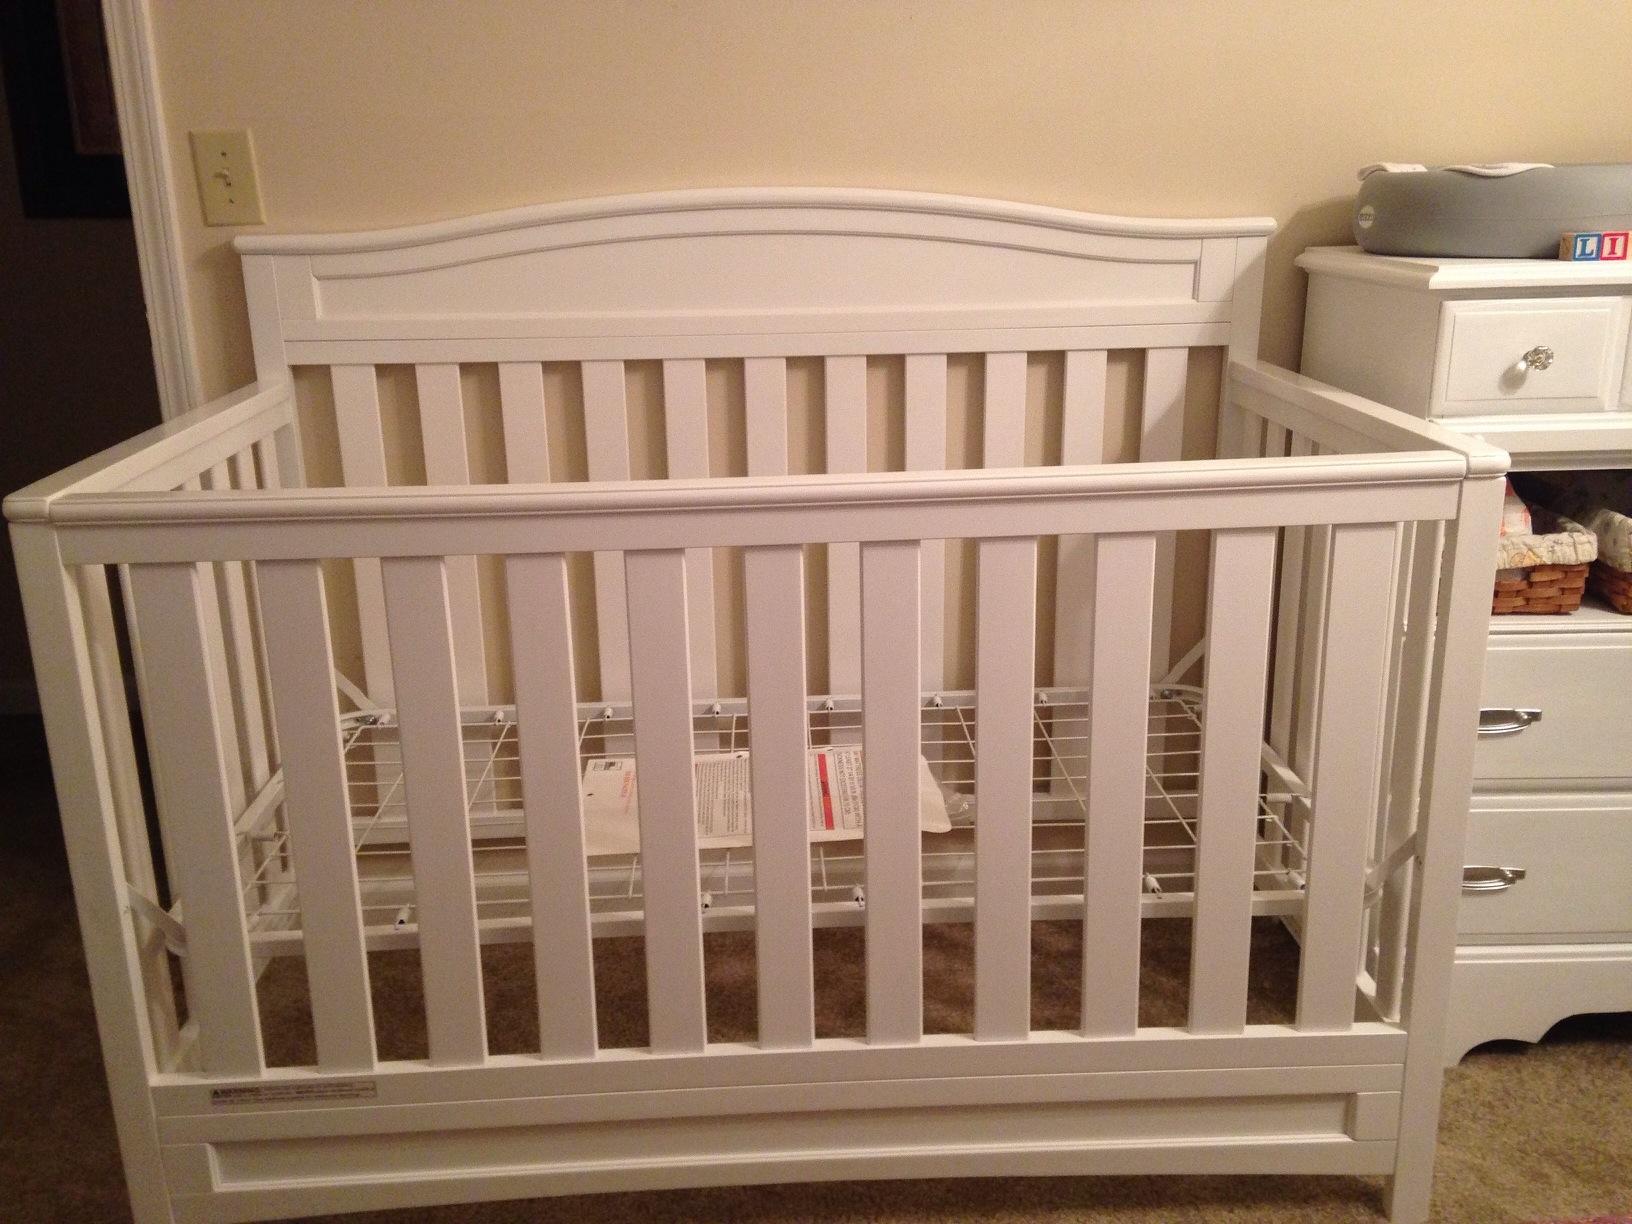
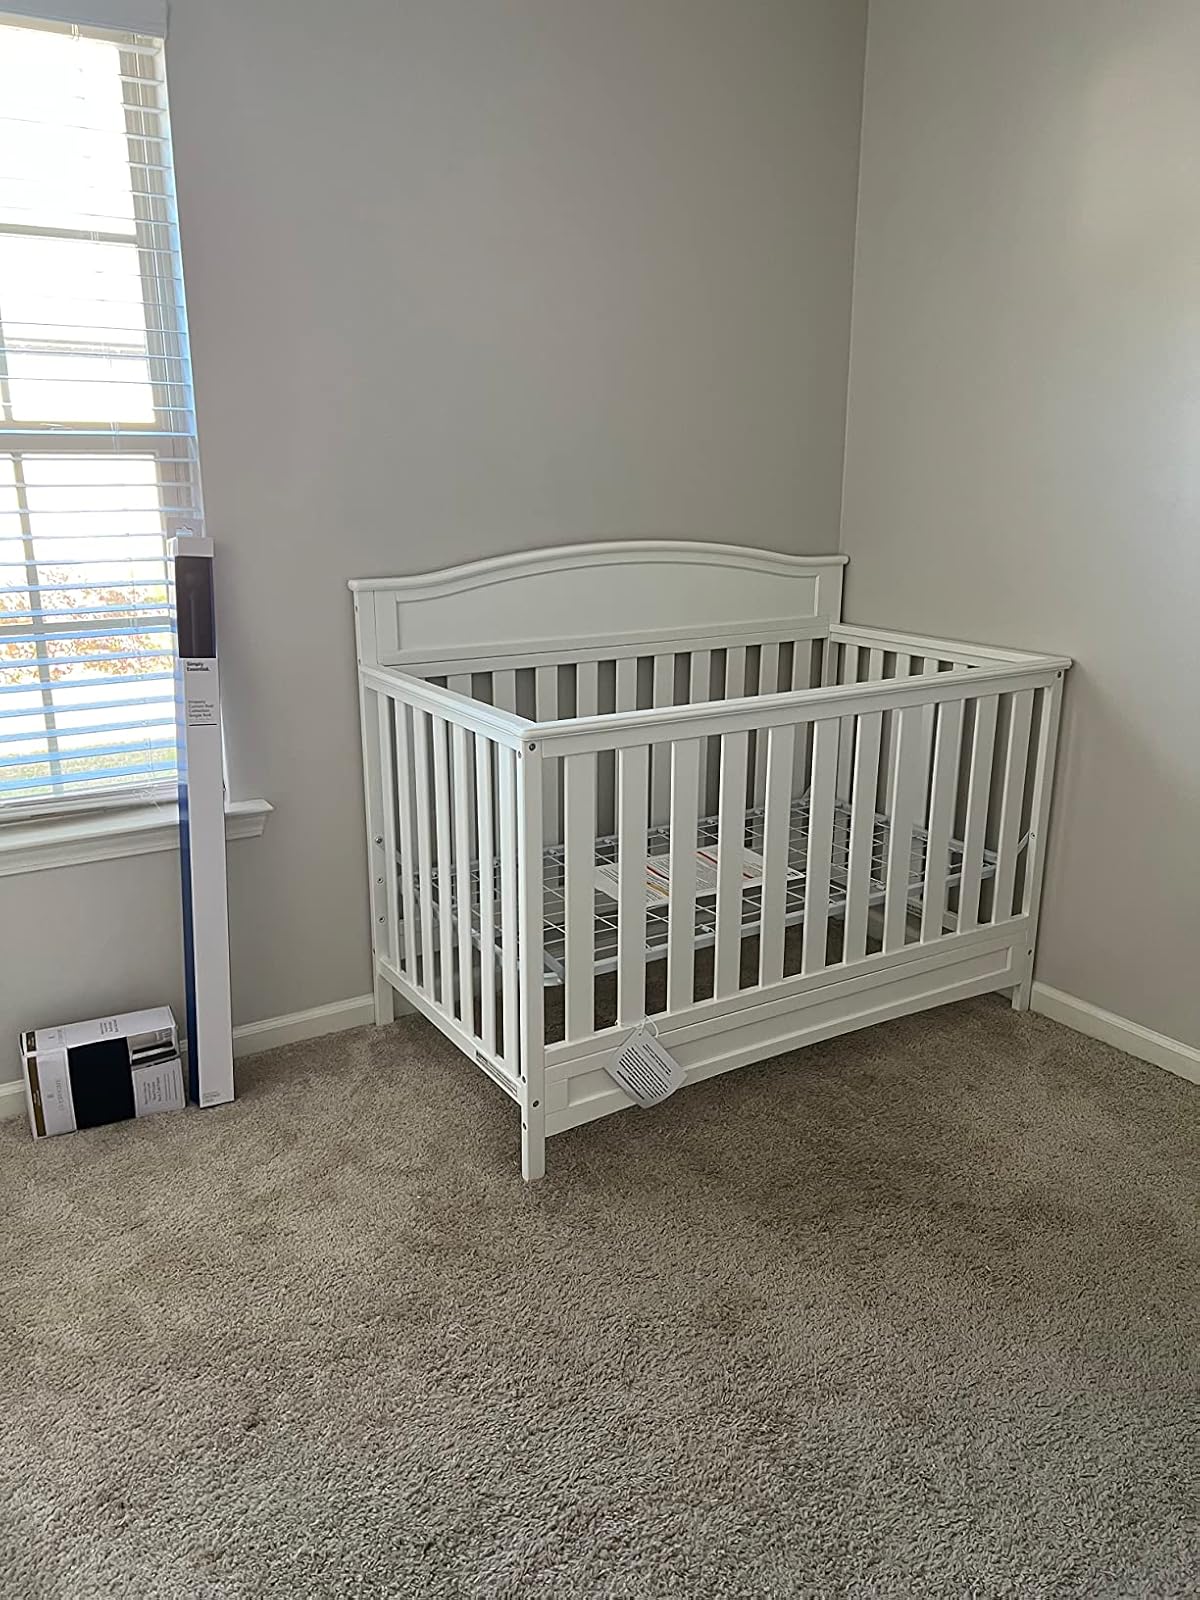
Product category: products_crib
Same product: yes